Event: Nepal Earthquake
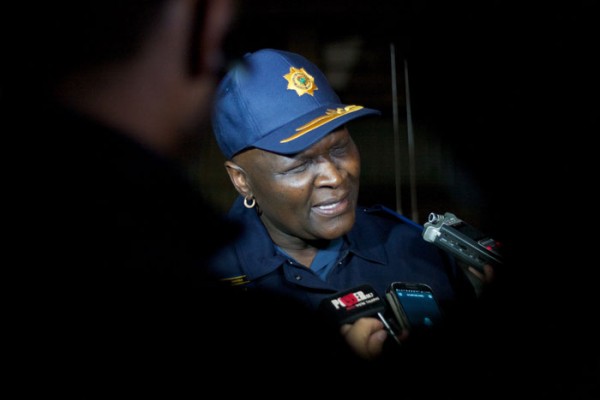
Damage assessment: no_damage